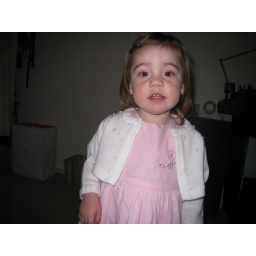
So cute in her little pink dress